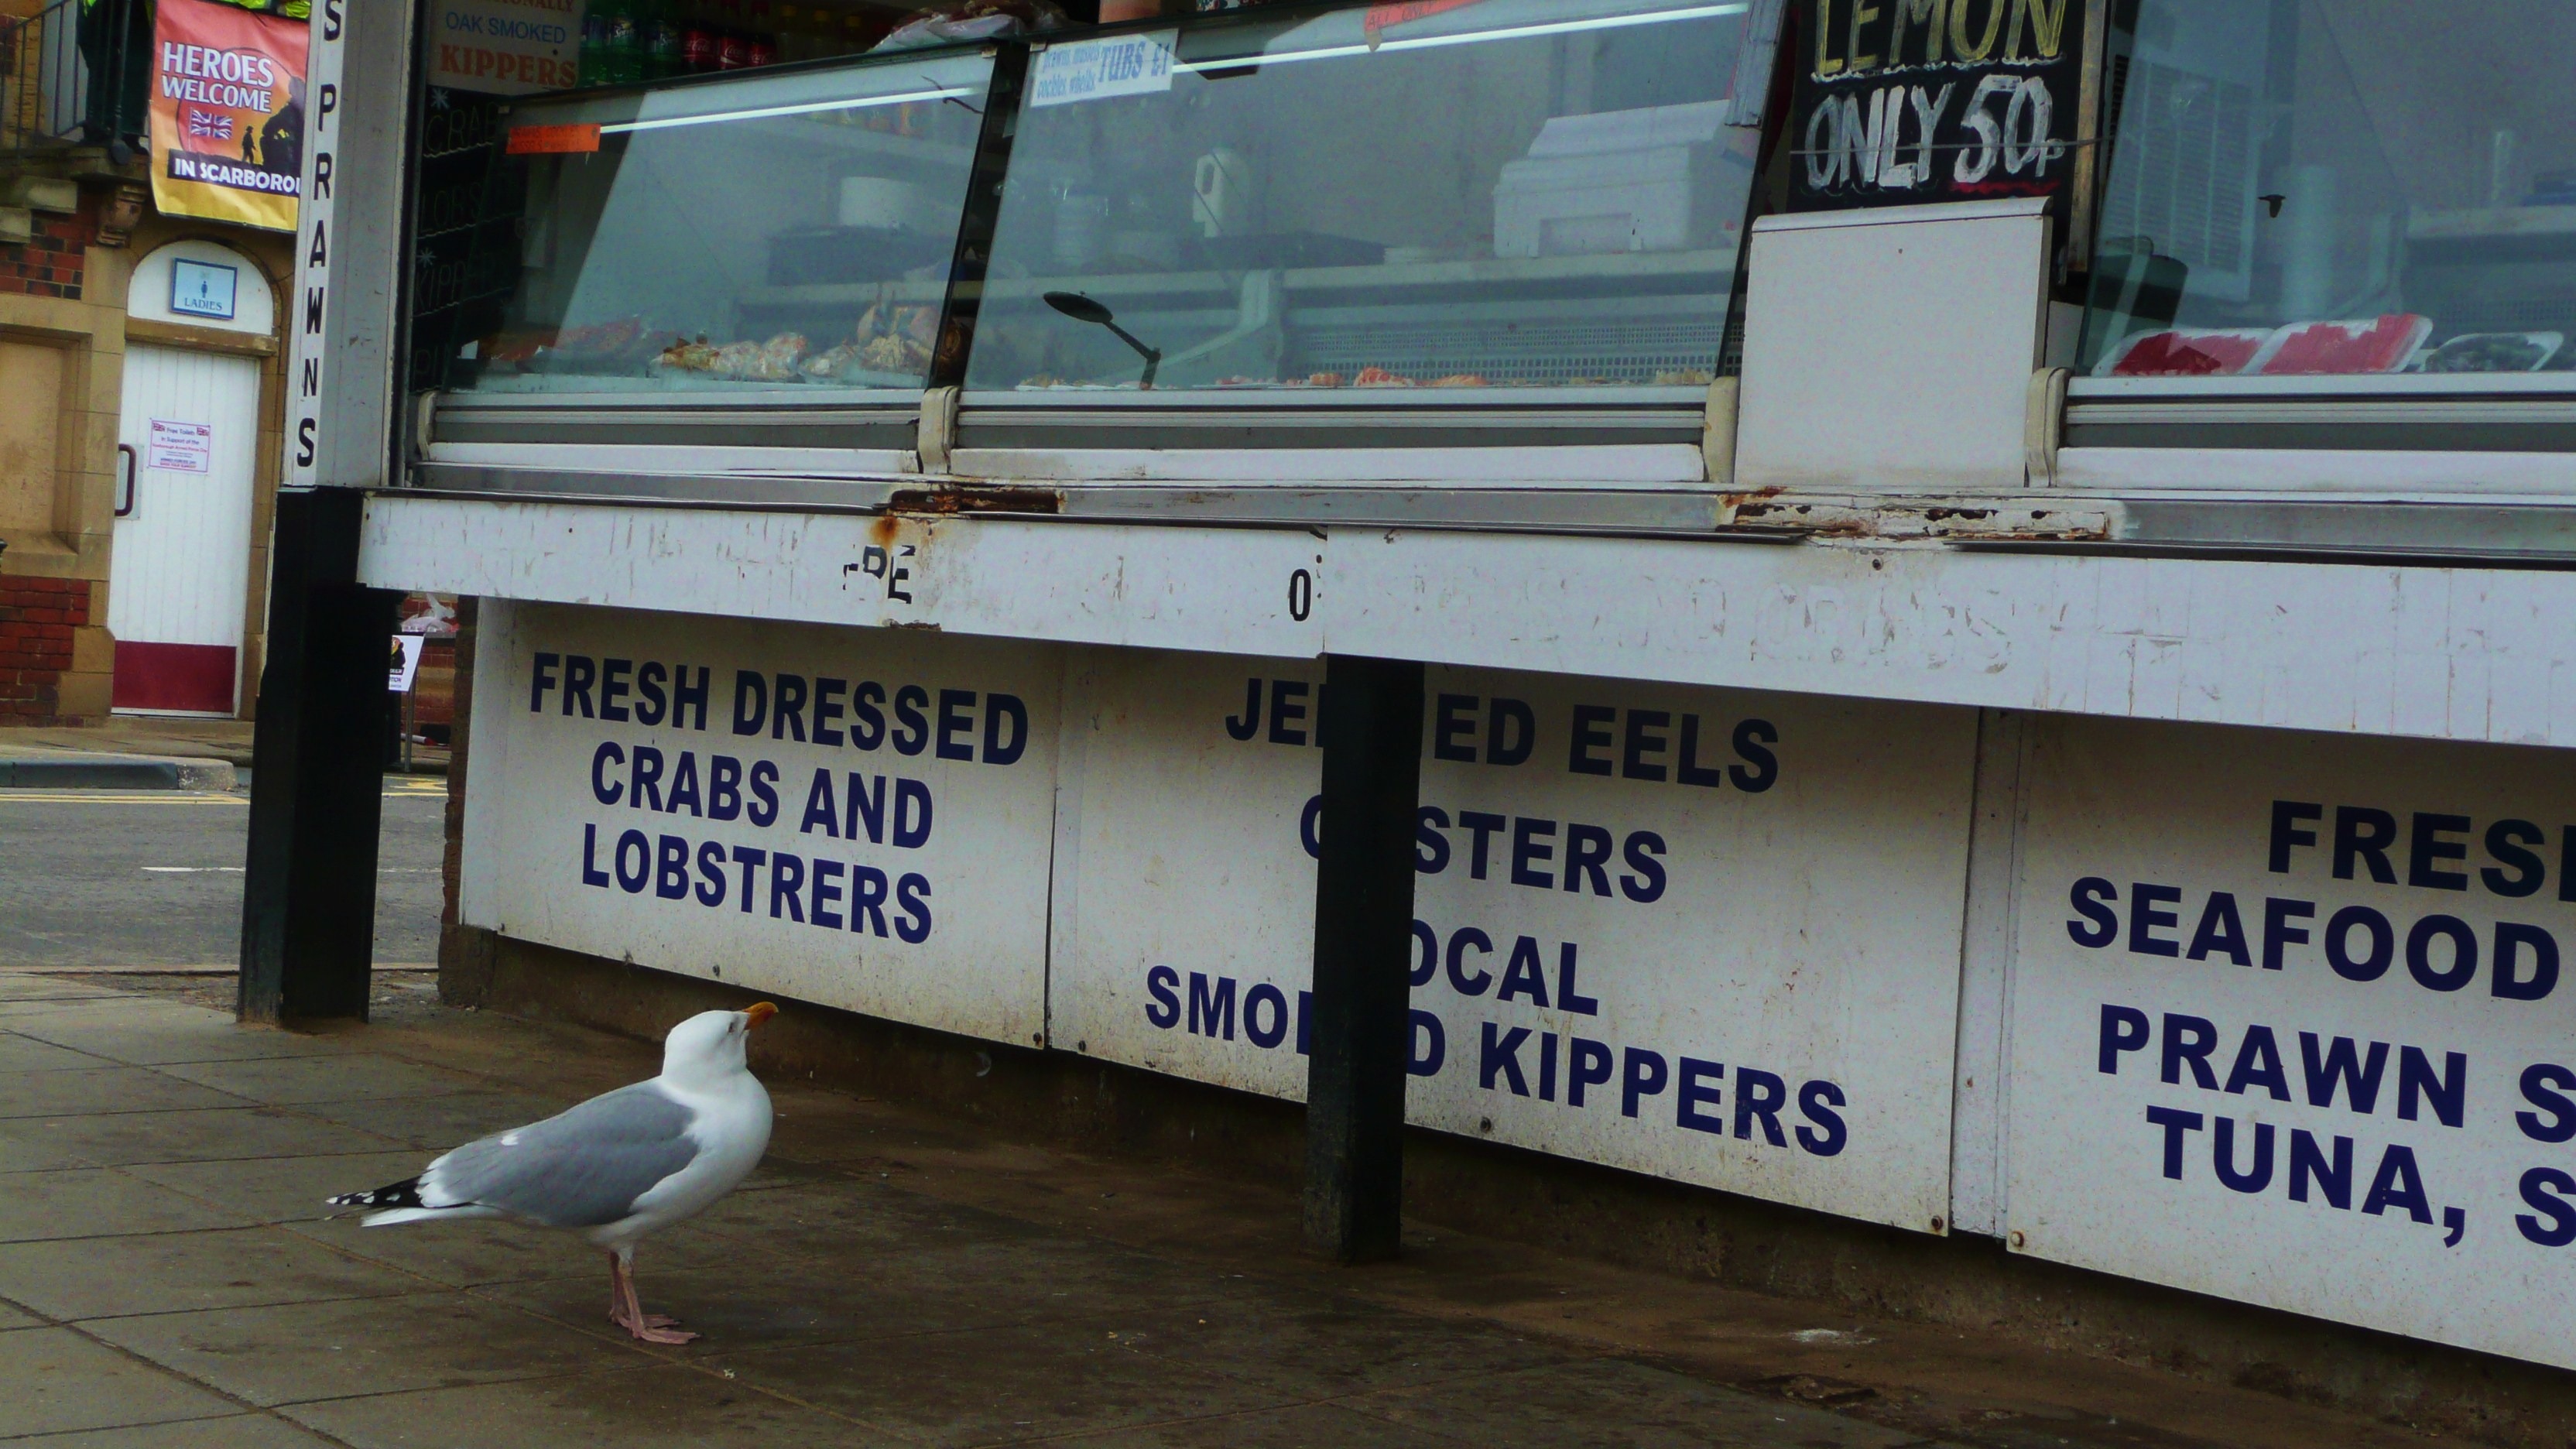
bird, seagull, shop, store, seafood, fresh, shopping, fish, public transport, customer, regular, hungry, appetizing, comical, urban area, starving